The Mays

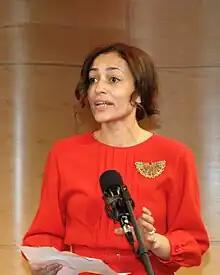
Zadie Smith

"The Mays" is often noted for launching the career of novelist Zadie Smith. Her work appears in two of the short story editions (1996 and 1997). Literary agencies first took notice of Smith after seeing her story "Mrs. Begum's Son and the Private Tutor" in the 1997 collection. Smith guest edited the "Mays" in 2001. Her quip "maybe in a few years this lot will have me out of a job" has become a catch phrase for the publication.